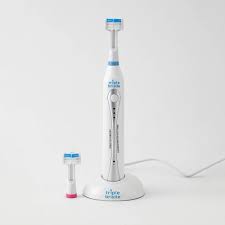
Waste category: trash